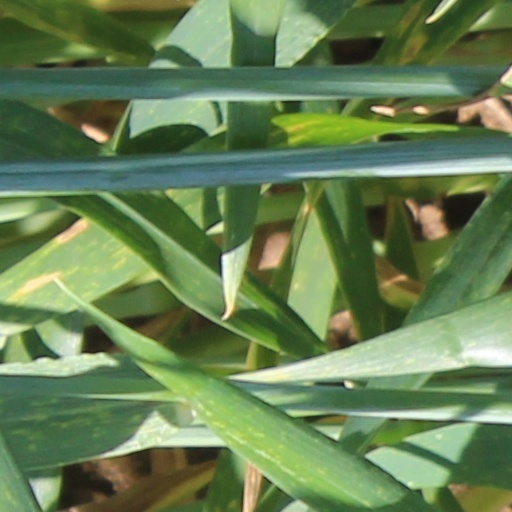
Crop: wheat